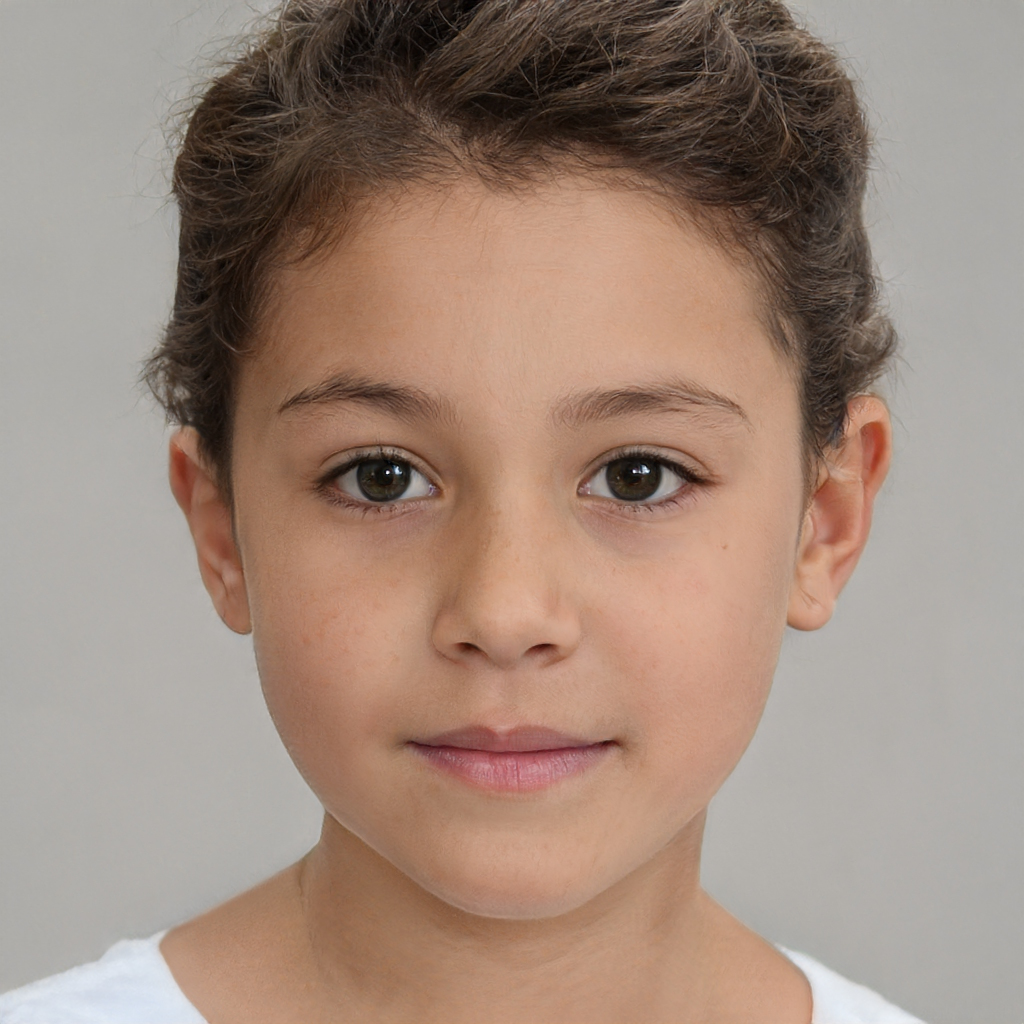
Label: Colored